Nikolai Antipov

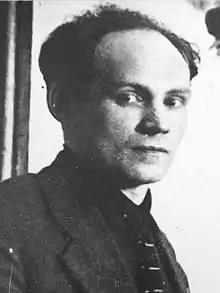
Antipov in 1925

Nikolai Kirillovich Antipov (15 December 1894 – 29 July 1938) was a Soviet politician. He was appointed Member of the Central Executive Committee of the Soviet Union and elected member of the Central Committee of the Communist Party of the Soviet Union (1924–1937) and candidate member of the Orgburo (1924–1925, 1928–1930). He was executed during the Great Purge and rehabilitated posthumously.